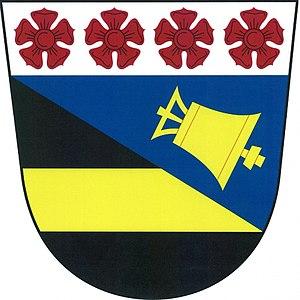
Chrášťany est une commune du district de Prague-Ouest, dans la région de Bohême-Centrale, en République tchèque. Sa population s'élevait à 1 001 habitants en 2020.